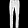
Label: Trouser